Pierre Labrie

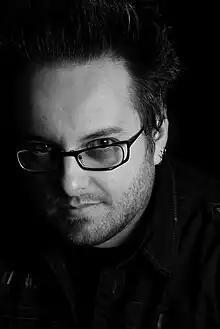
2008 official photo by Pierre Labrie.

Pierre Labrie (born 23 April 1972) is a Québécois poet, born at Mont-Joli, Quebec. He now lives in Trois-Rivières.